Gillard government

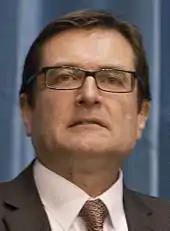
Greg Combet was appointed Minister for Climate Change and Energy Efficiency in the second Gillard Ministry.

Both the incumbent Howard government and the Rudd Labor opposition promised to implement an emissions trading scheme (ETS) before the 2007 federal election. Labor won the election, and the Rudd government began negotiating the passage of an ETS through the Parliament. The Coalition called for the vote on the government's ETS to be delayed until after the United Nations climate change summit in Copenhagen in December 2009. Prime Minister Rudd said in response that it would be "an act of absolute political cowardice, an absolute failure of leadership not to act on climate change until other nations had done so" and the government pursued the early introduction of the Scheme. Unable to secure the support of the Australian Greens for their preferred model, the government entered negotiations with the Malcolm Turnbull led Liberal opposition, and in the lead up to the Copenhagen Conference, developed an amended Carbon Pollution Reduction Scheme, with the support of Turnbull. Following a party revolt by Coalition members opposed to the Scheme, and shortly before the carbon vote, Tony Abbott challenged for the leadership of the Liberal Party and narrowly defeated Turnbull. Thereafter the Coalition opposed the ETS outright and the government was unable to secure the support of other senators for its CPRS.